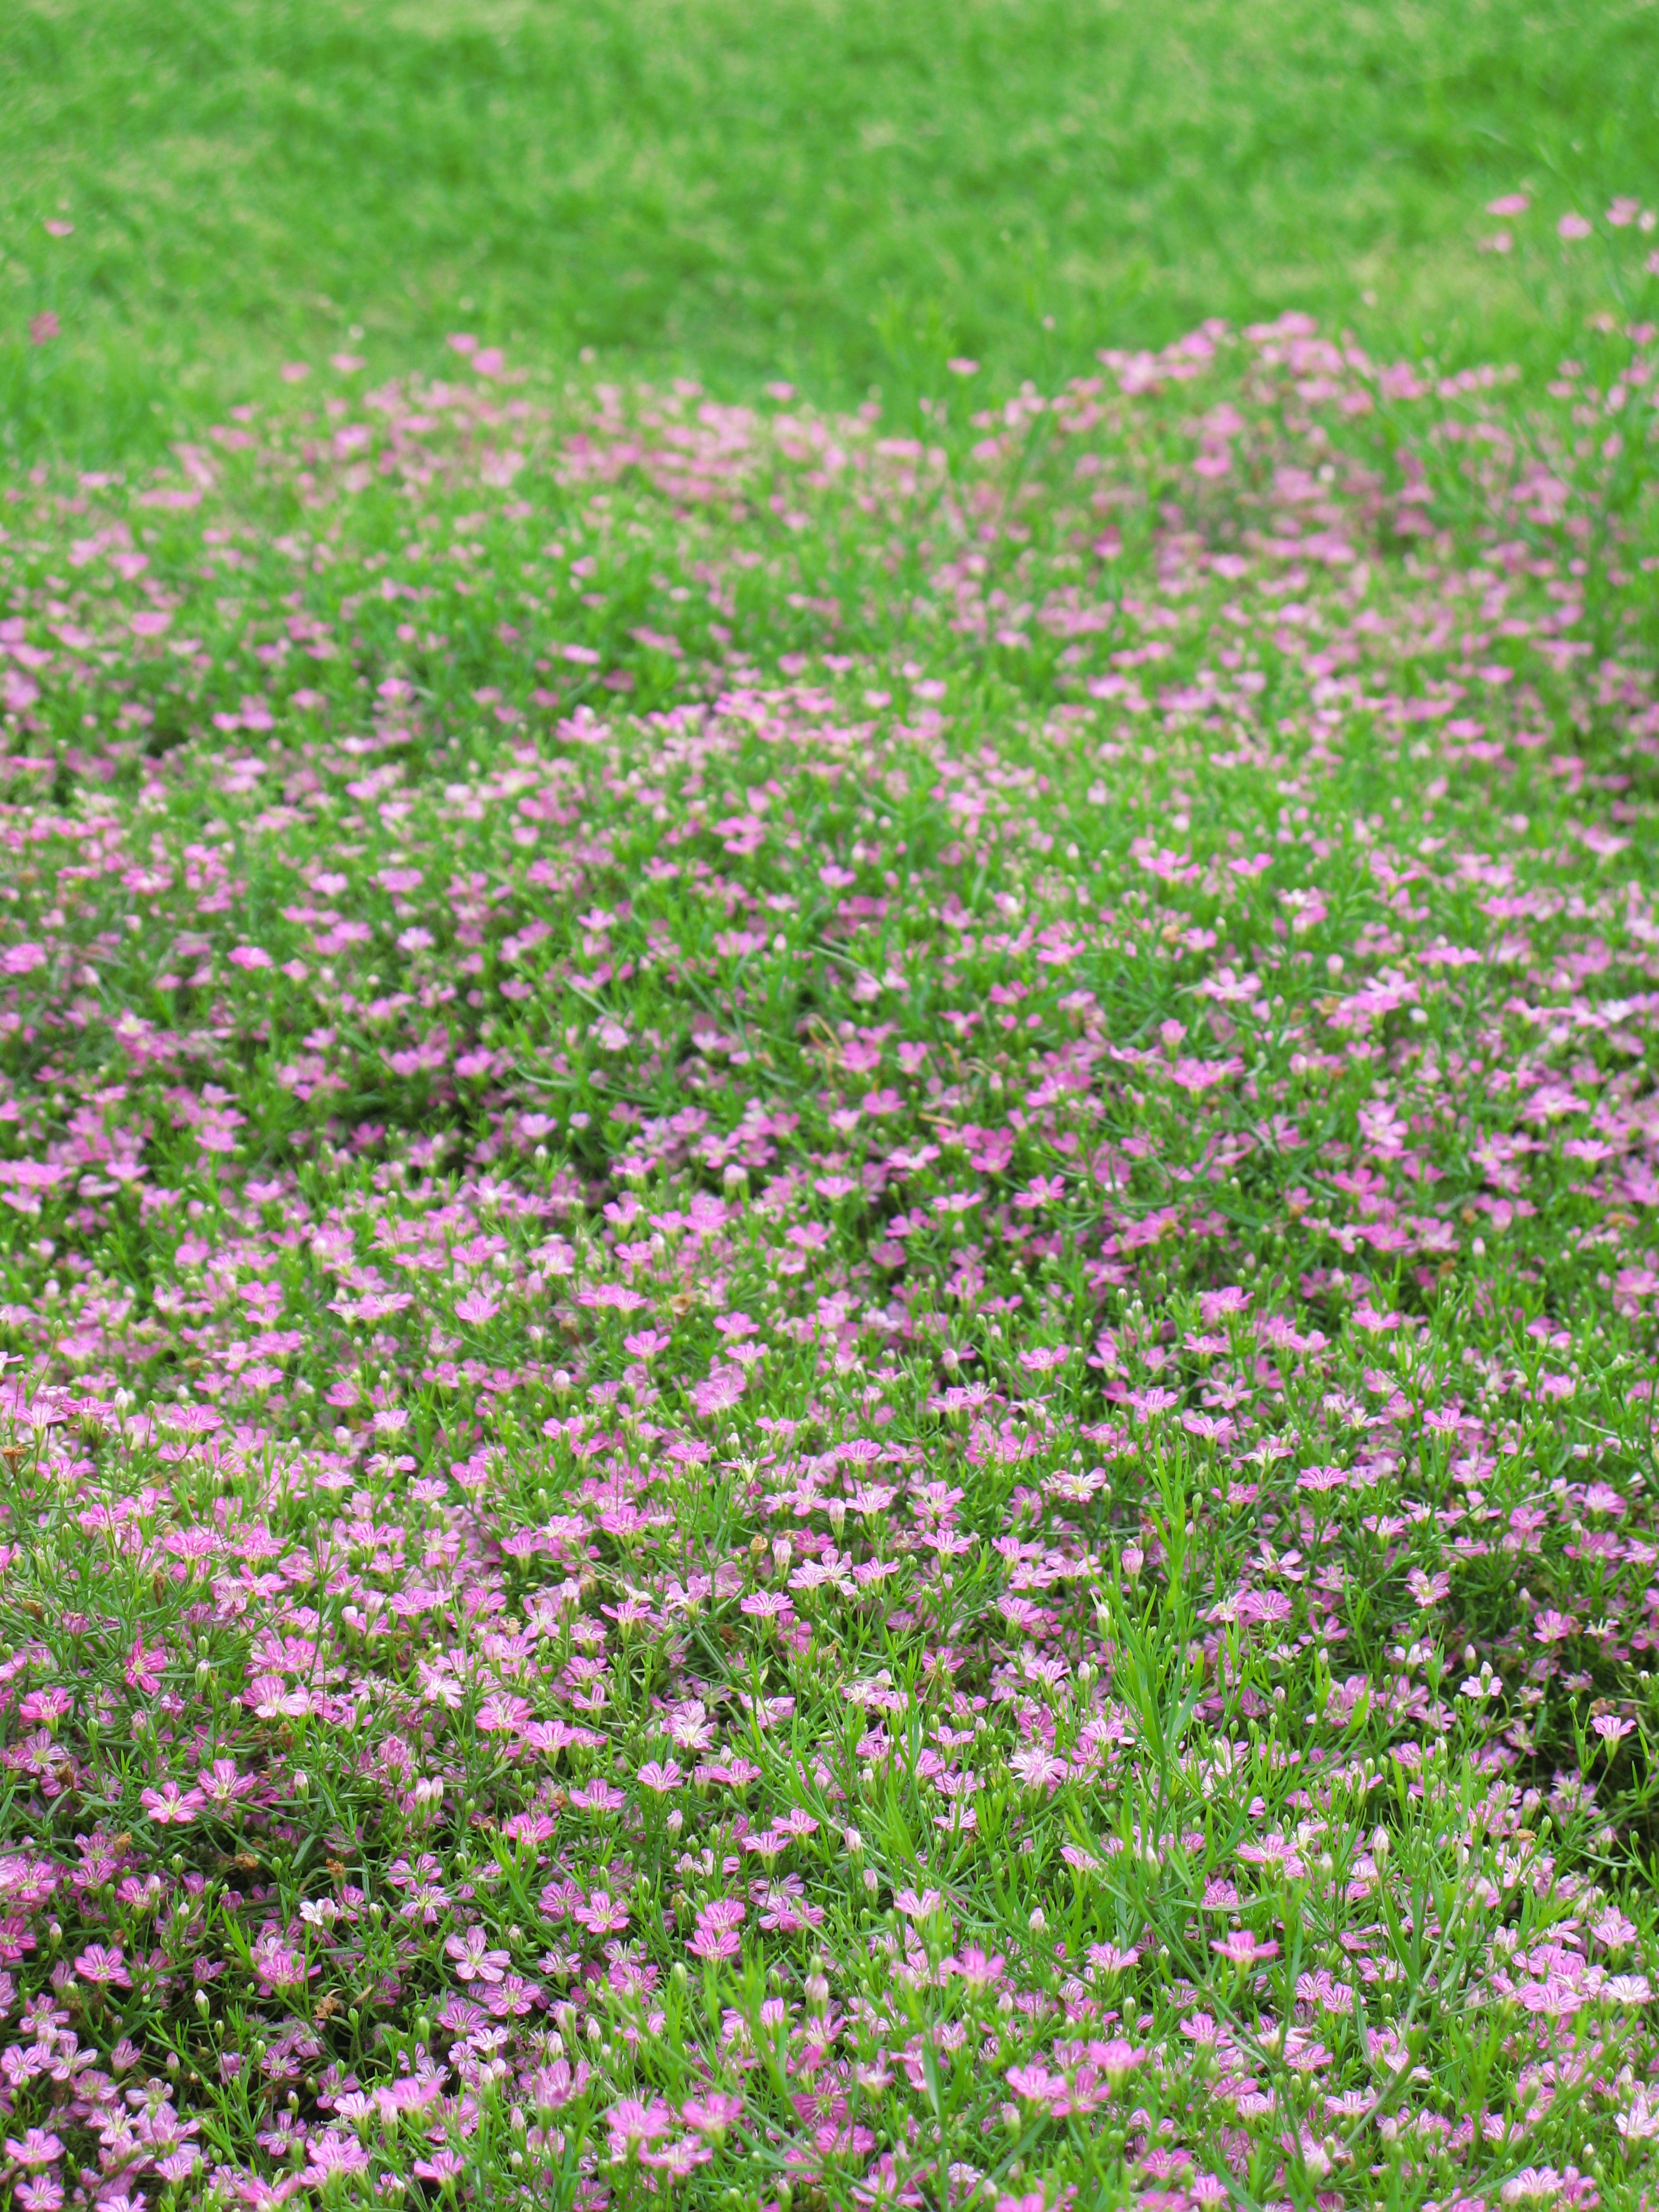
grass, plant, field, lawn, meadow, flower, purple, pattern, green, high, wildflower, background, grassland, wallpaper, hires, flowerpicturesnolimits, hi, res, resolution, g7, flowering plant, annual plant, grass family, land plant